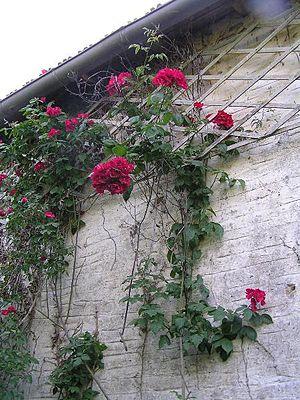
Le rosier de Wichura est une espèce de rosiers classée dans la section des Synstylae, originaire d'Asie orientale : Chine Taïwan, Japon, Corée, Philippines.